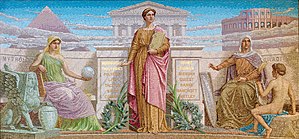
Historie / Etymologi
History af Frederick Dielman (1896)
Historie henviser enten til det, der skete i fortiden, eller forskningen i og formidlingen af denne fortid, dvs. historieskrivning. Der skelnes ofte mellem historisk tid og forhistorisk tid. Historisk tid er den tid, hvor vi har skriftlige kilder fra, og forhistorisk tid er fra tiden før skriftsproget. Forhistorisk tid udforskes derfor af arkæologer i stedet for historikere. Historiefaget, der i vid udstrækning er en del af det humanistiske vidensområde, men som også indeholder vigtige samfundsvidenskabelige elementer, drejer sig således ofte at udforske af begivenheder, udviklingsforløb, motivationer og årsagssammenhænge i fortiden.